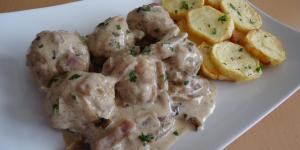
albondigas de cerdo y ternera a la crema